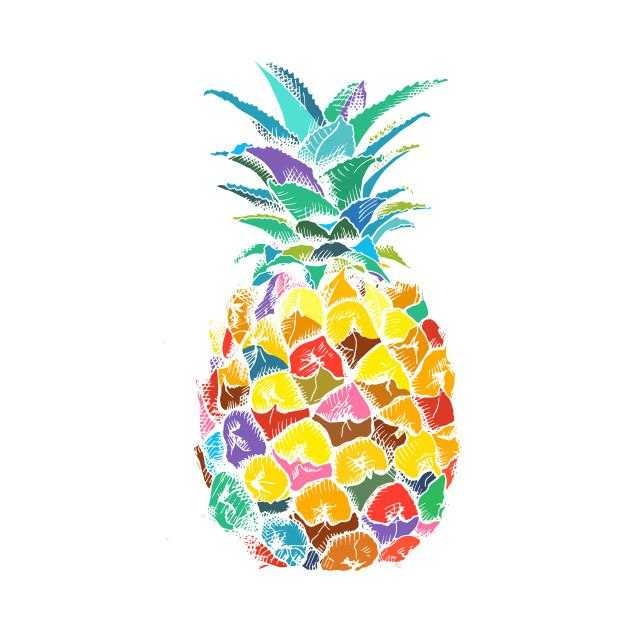
Label: Pineapple